Jivdaya Charitable Trust

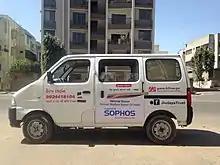
Jivdaya mobile van

The organisation works to create public awareness, especially among young people. It provides medical treatment, shelters sick and injured animals, and promotes vegetarianism. It runs an animal ambulance and helpline number in Ahmedabad in association with the Emergency Management and Research Institute.